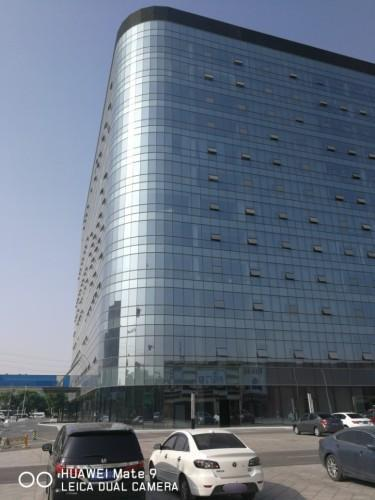
地标名称：新华国际广场
所在城市：北京市·朝阳区